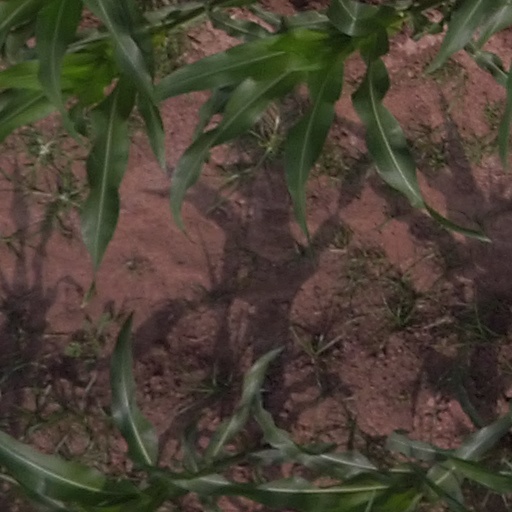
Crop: maize; corn